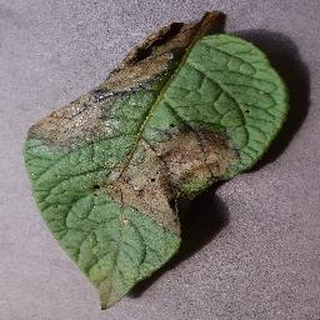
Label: potato_late_blight